IWI Tavor X95

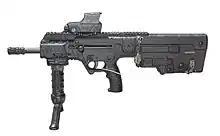

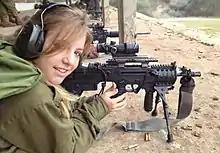

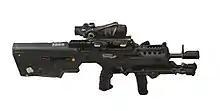

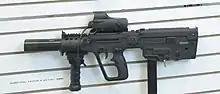

The X95 is chambered in either 5.56×45mm NATO or .300 AAC Blackout. The .300 BLK configuration features a gas regulator for both supersonic and subsonic loads.